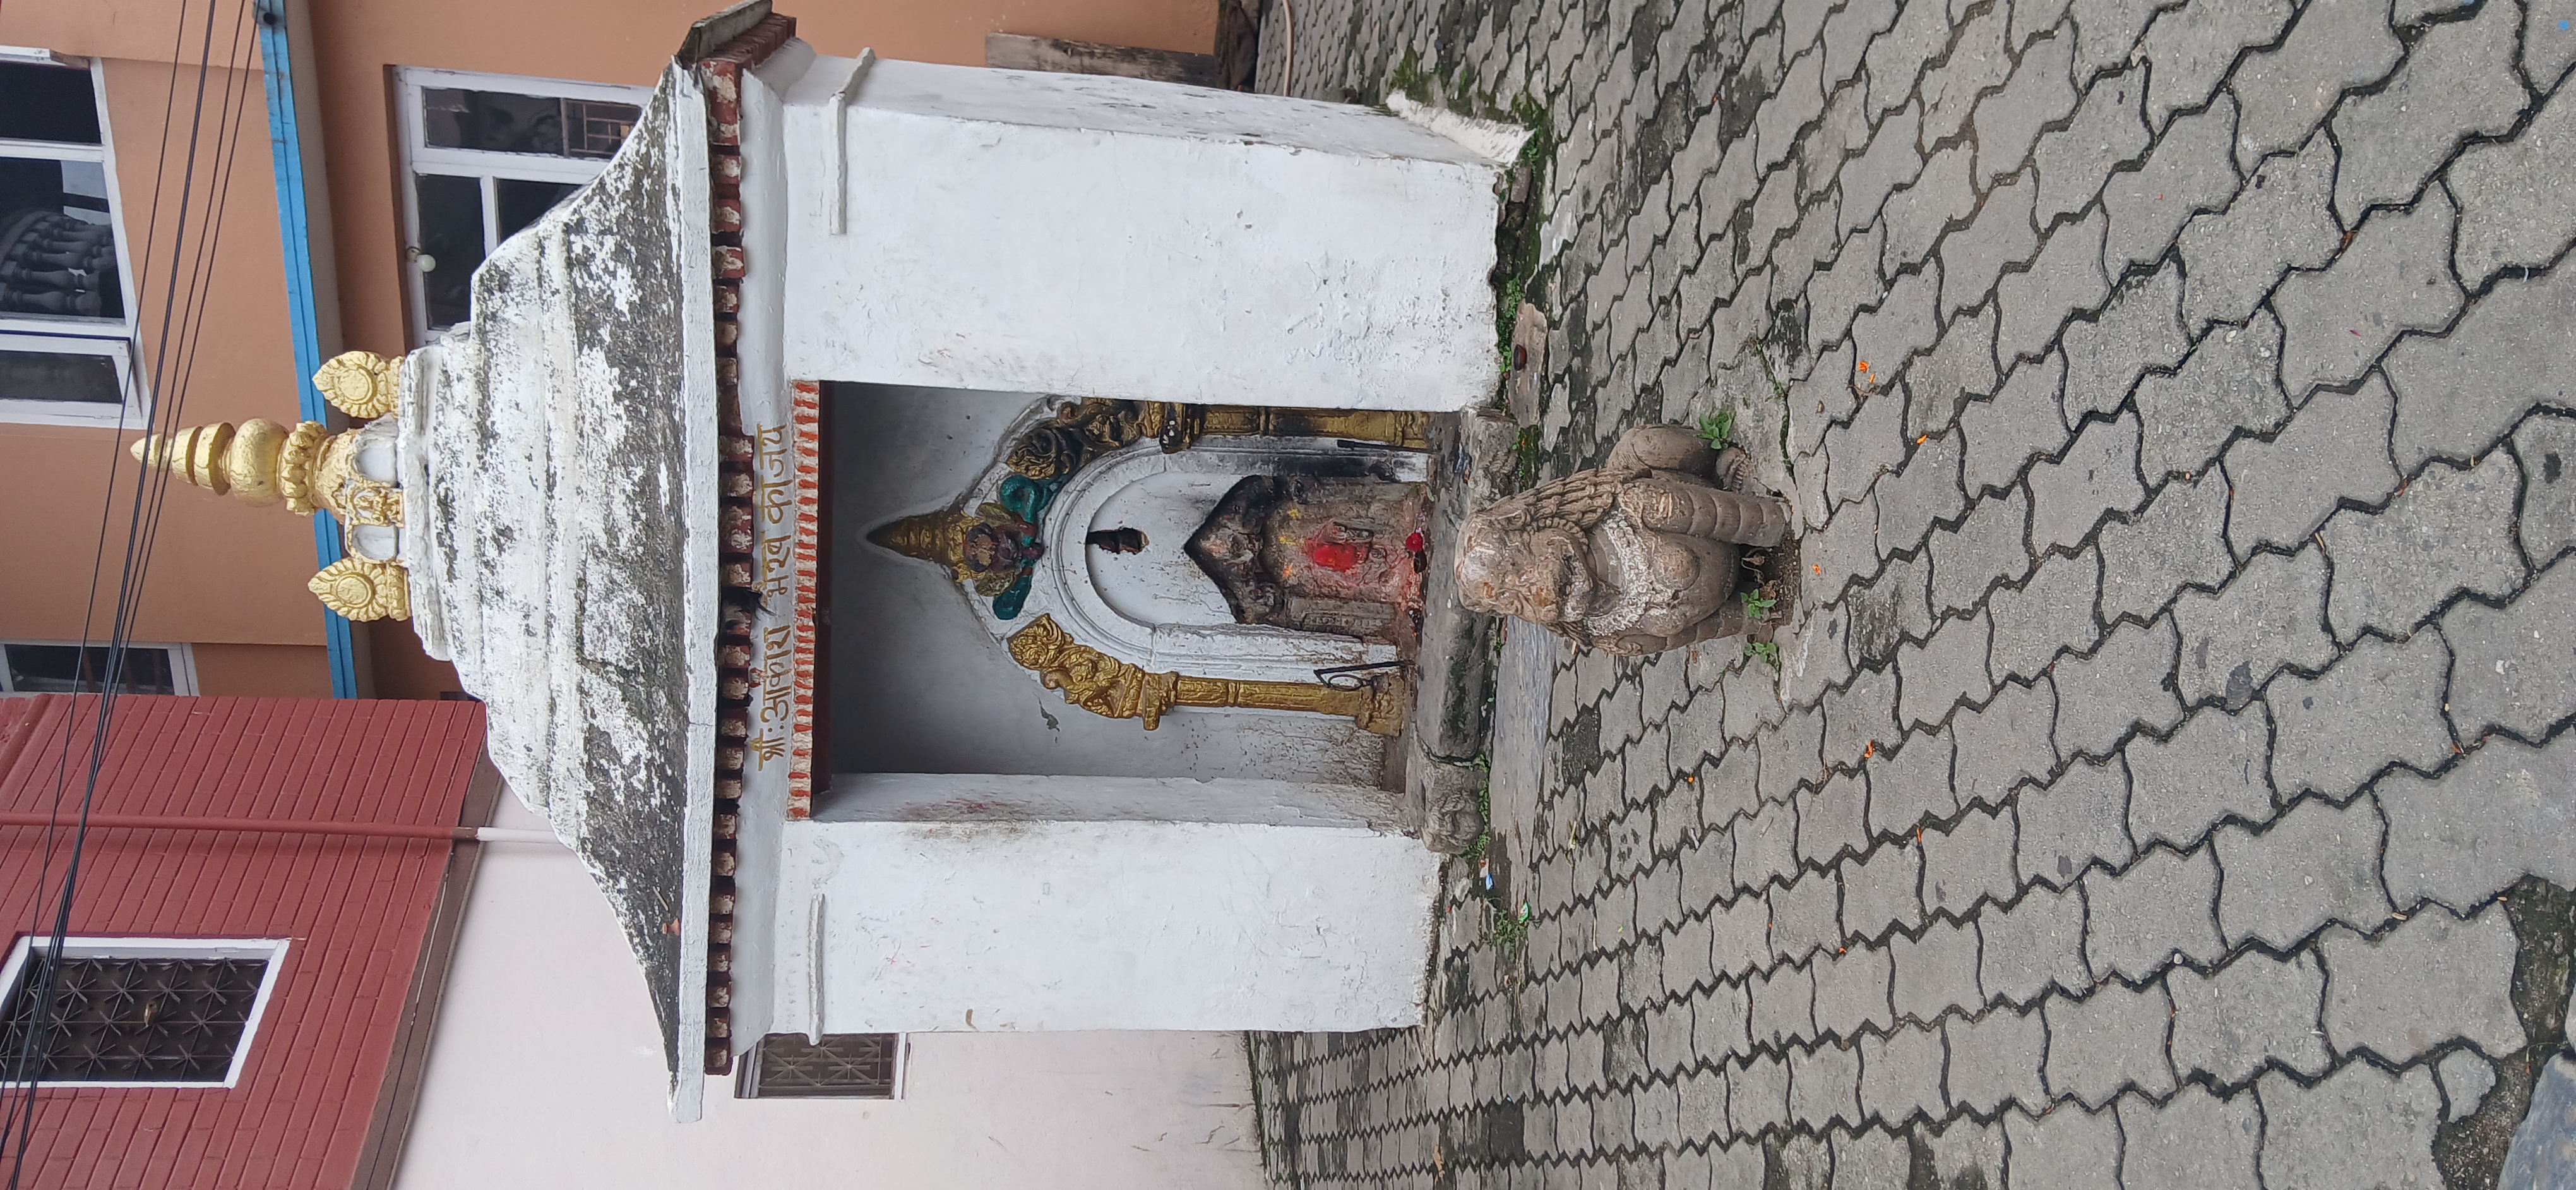
Heritage site: Surya_Binayak